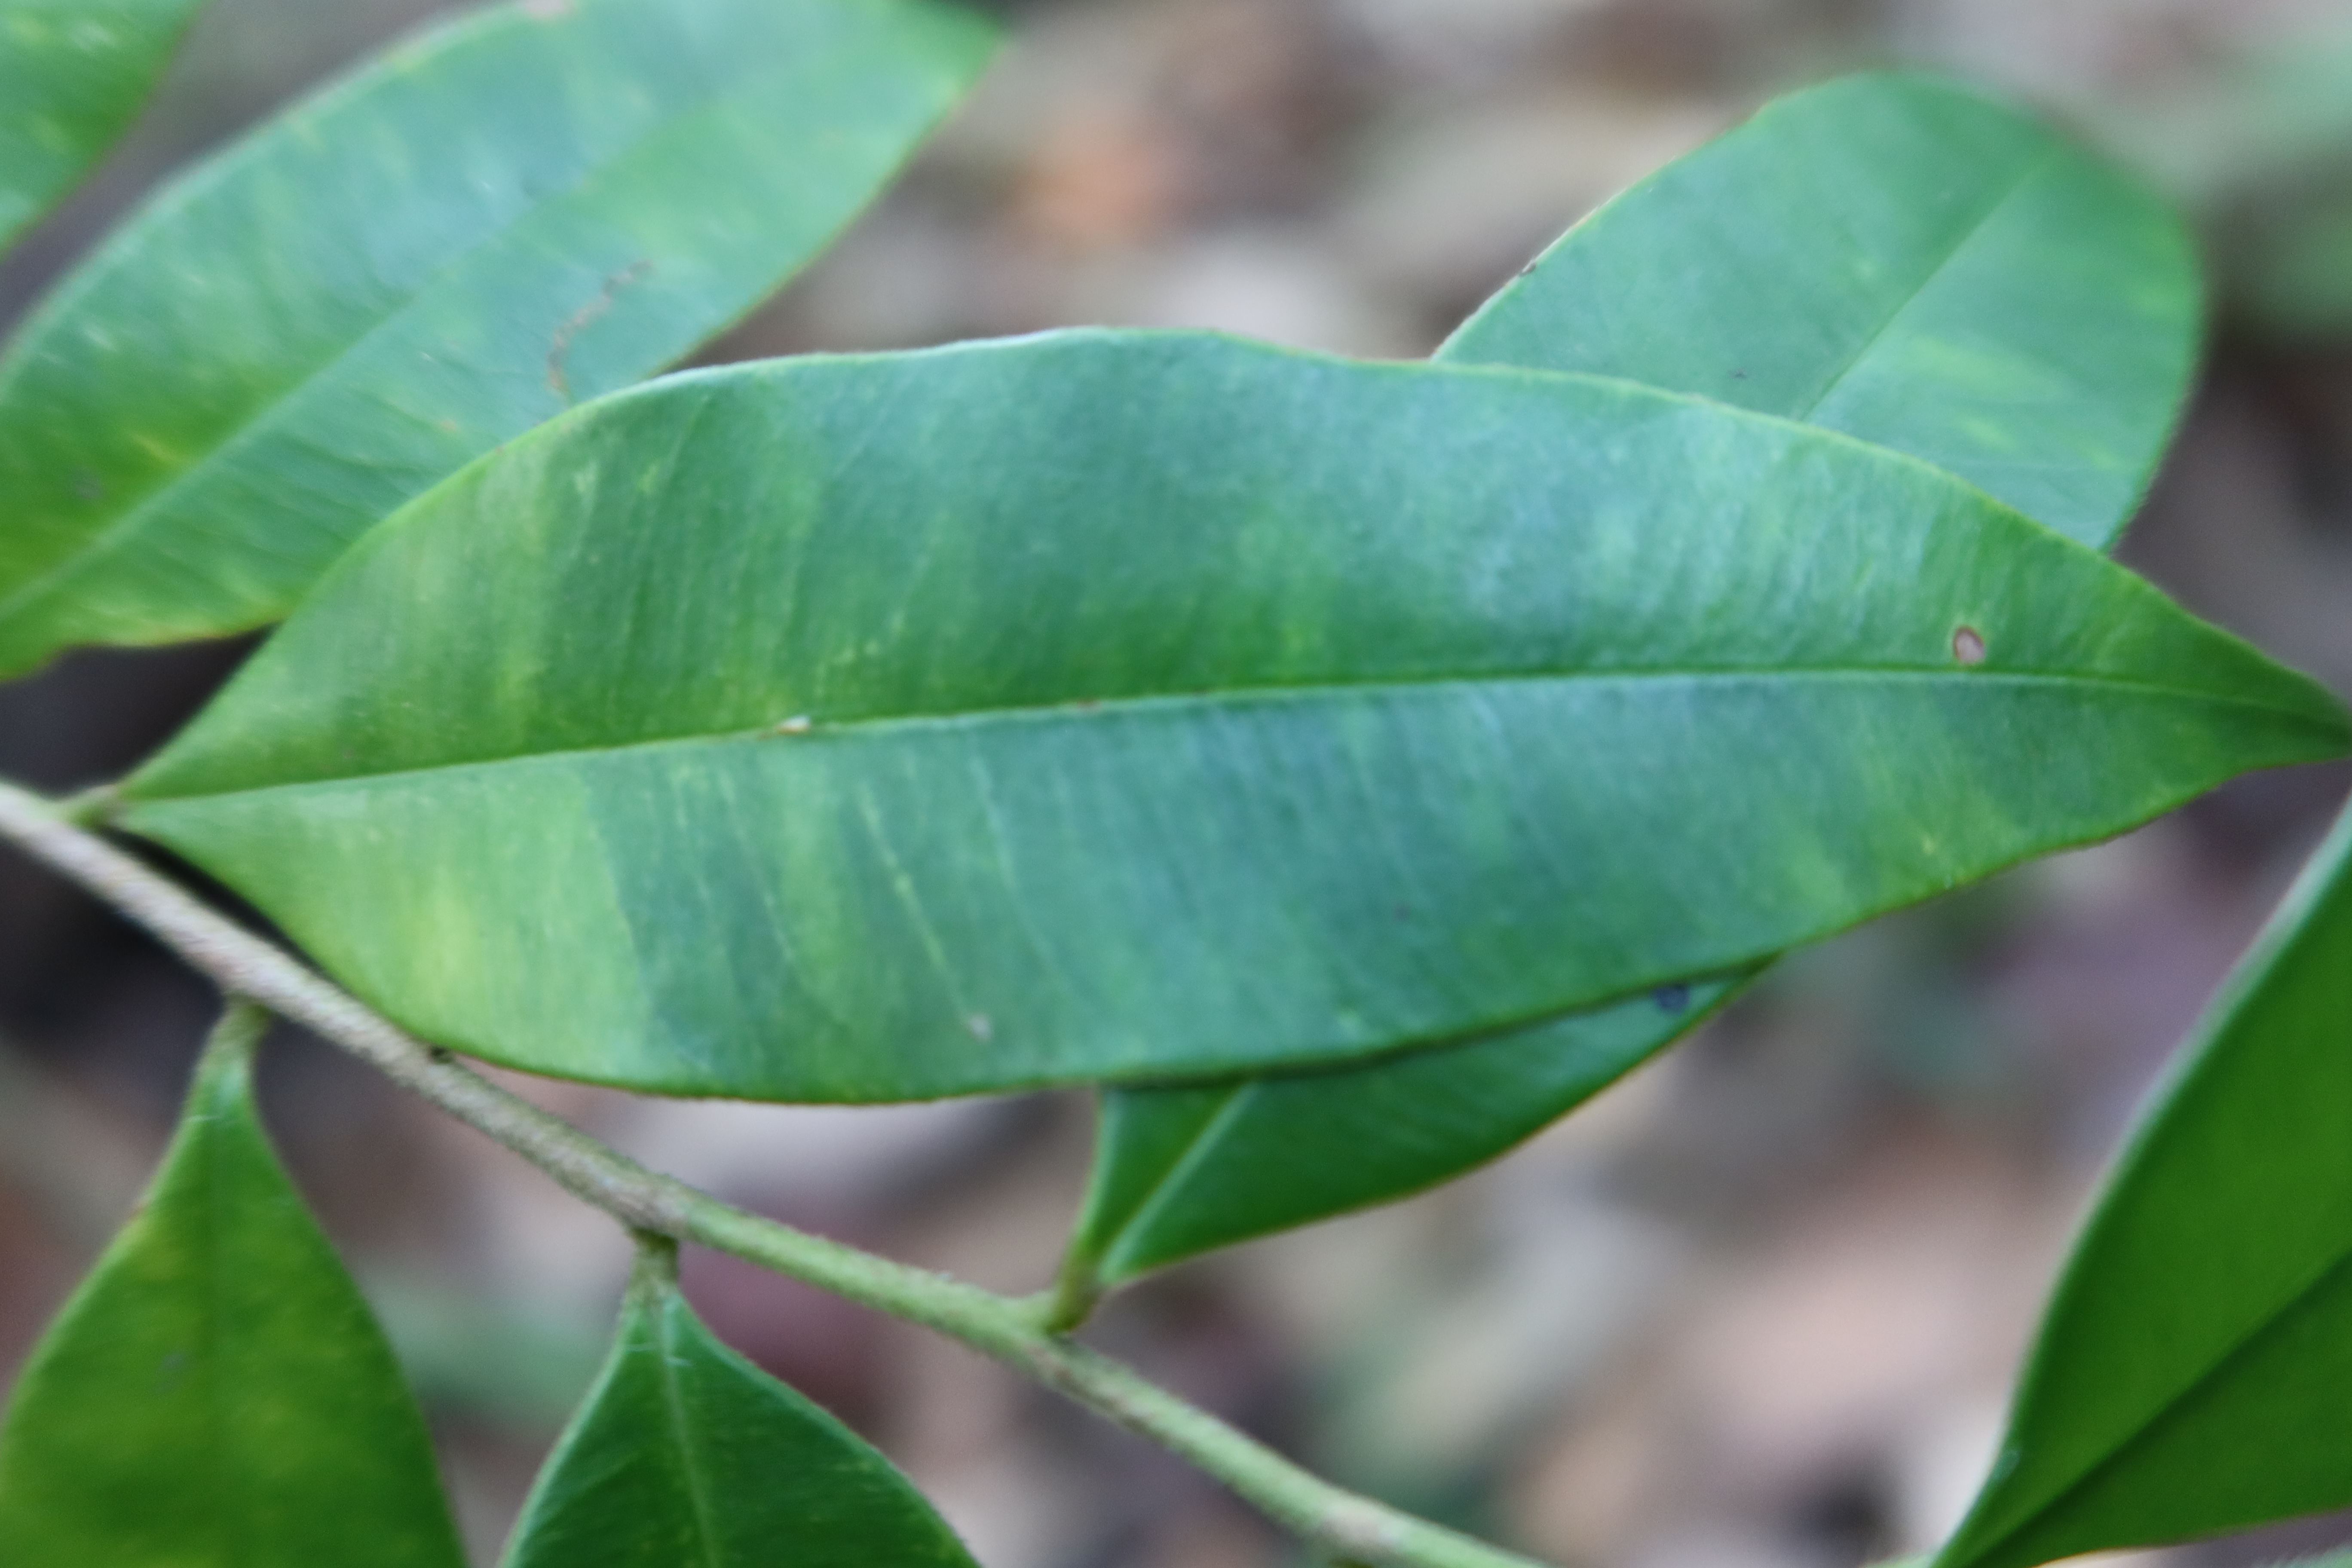
Label: Downy mildew